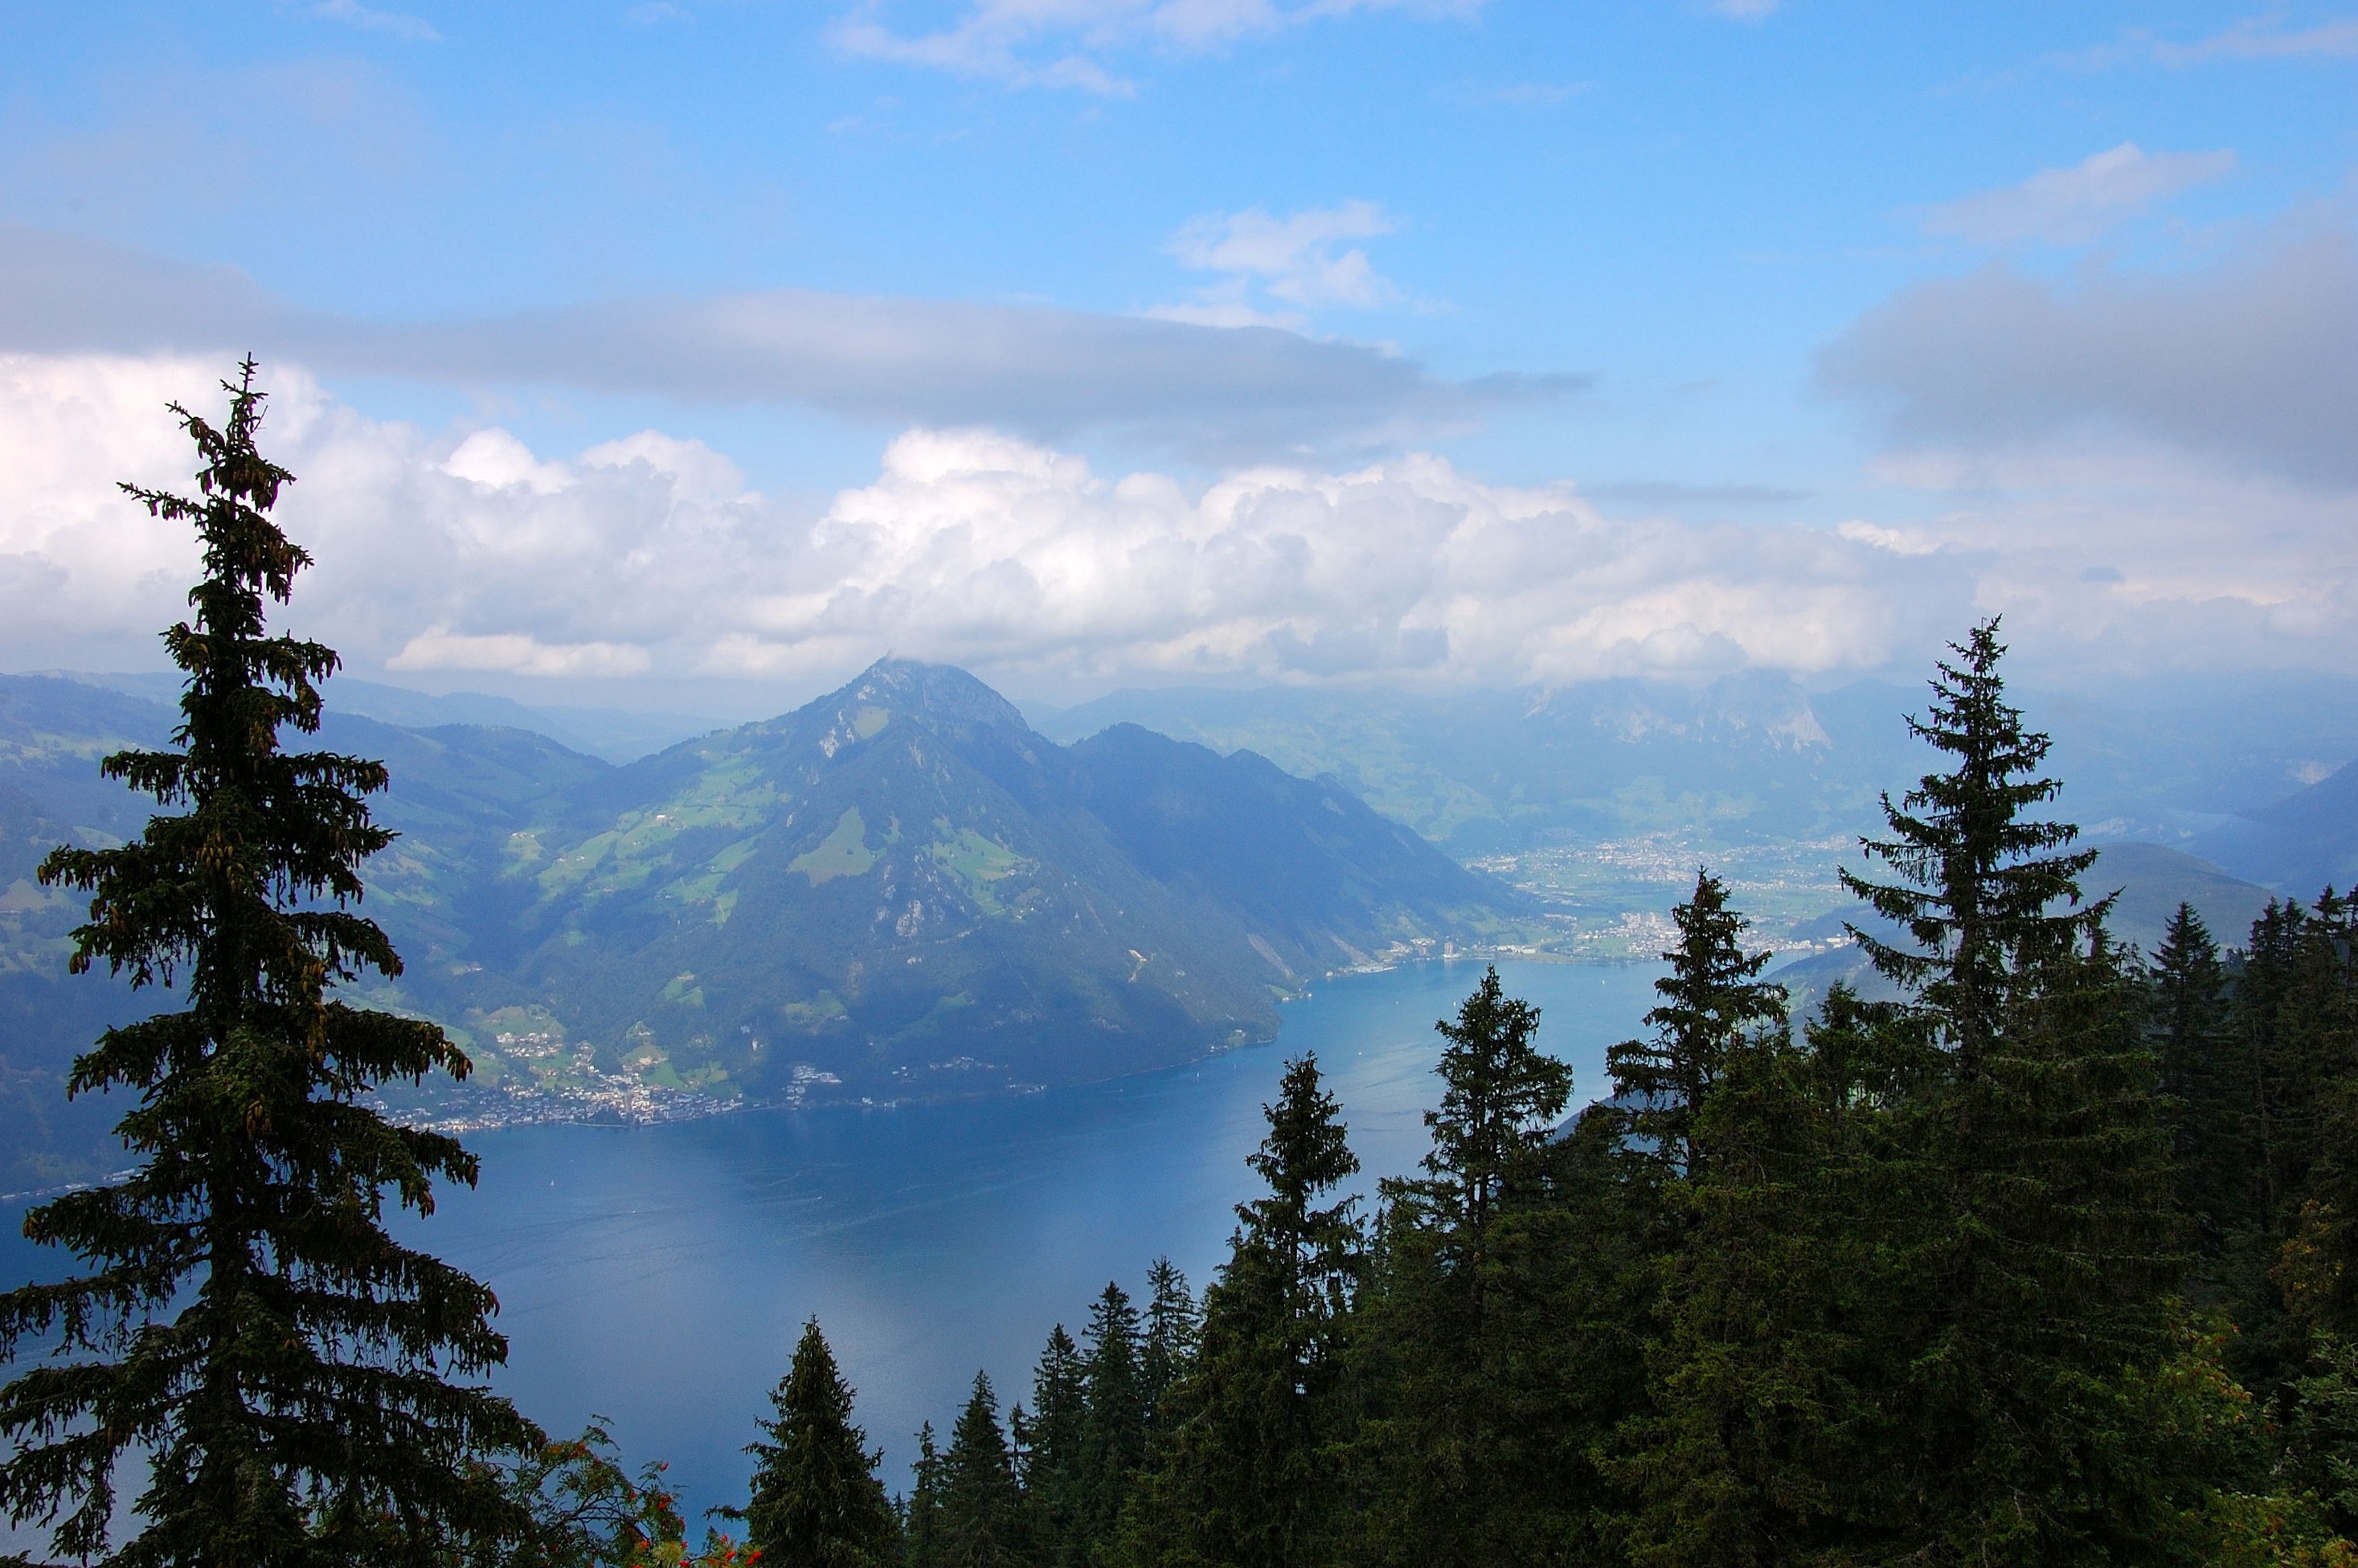
tree, nature, forest, wilderness, mountain, cloud, sky, lake, view, mountain range, blue, national park, ridge, clouds, mountains, alps, plateau, switzerland, ecosystem, landform, lake lucerne region, mountain pass, geographical feature, atmospheric phenomenon, mountainous landforms, temperate coniferous forest, klewenalp